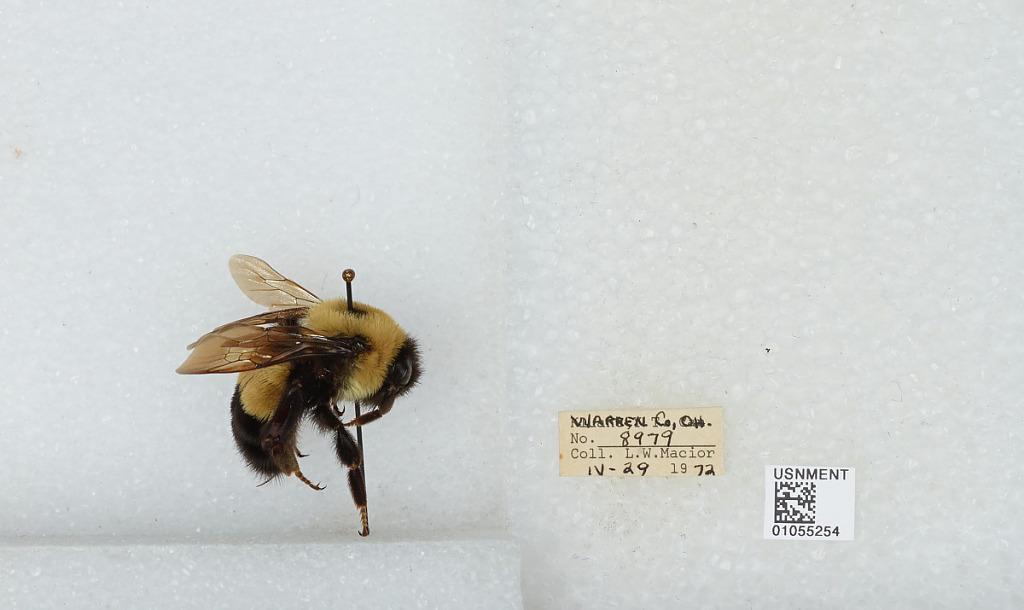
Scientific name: Bombus (Bombus) affinis Cresson
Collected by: L. Macior
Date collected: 1972-4-29
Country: United States
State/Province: Ohio
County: Warren
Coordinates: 39.4242, -84.1856